Question: Who is in the room?
Tambaya: Waye a cikin ɗakin?
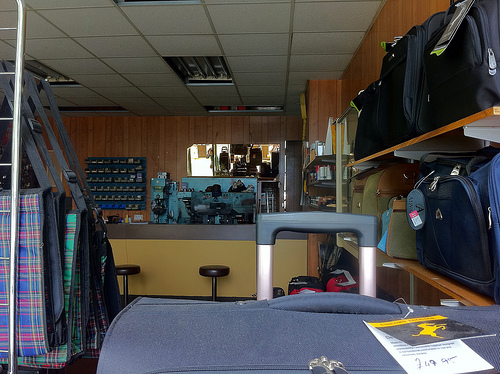
Answer: No one.
Amsa: Ba kowa.